The Country Girl (1766 play)

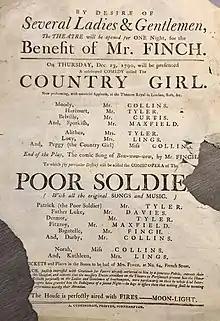
Playbill for a 1790 performance of the play at Theatre Royal, Southampton

The Country Girl by David Garrick is a derivative play adapted from "The Country Wife" by William Wycherley. By the time David Garrick adapted "The Country Wife" into "The Country Girl", Wycherley's play was considered too raunchy and scandalous to show in theatres. In "The Country Girl" the plot and characters of "The Country Wife" are reformed to exclude elements of the play which, at the time, were considered immoral or in bad taste.